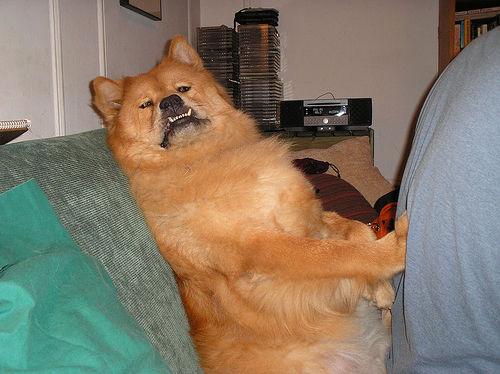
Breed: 329-n000119-chow